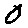
Label: 0